List of the wettest tropical cyclones in the United States

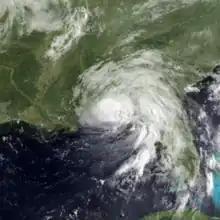
Alberto (1994)

While Hurricane Diane is the wettest known tropical cyclone to impact New England, the 1938 New England hurricane produced the most rain in the state of Connecticut. Nonetheless, the flood from Hurricane Diane led to a significant death toll (nearly 200) from Pennsylvania eastward through southern New England.